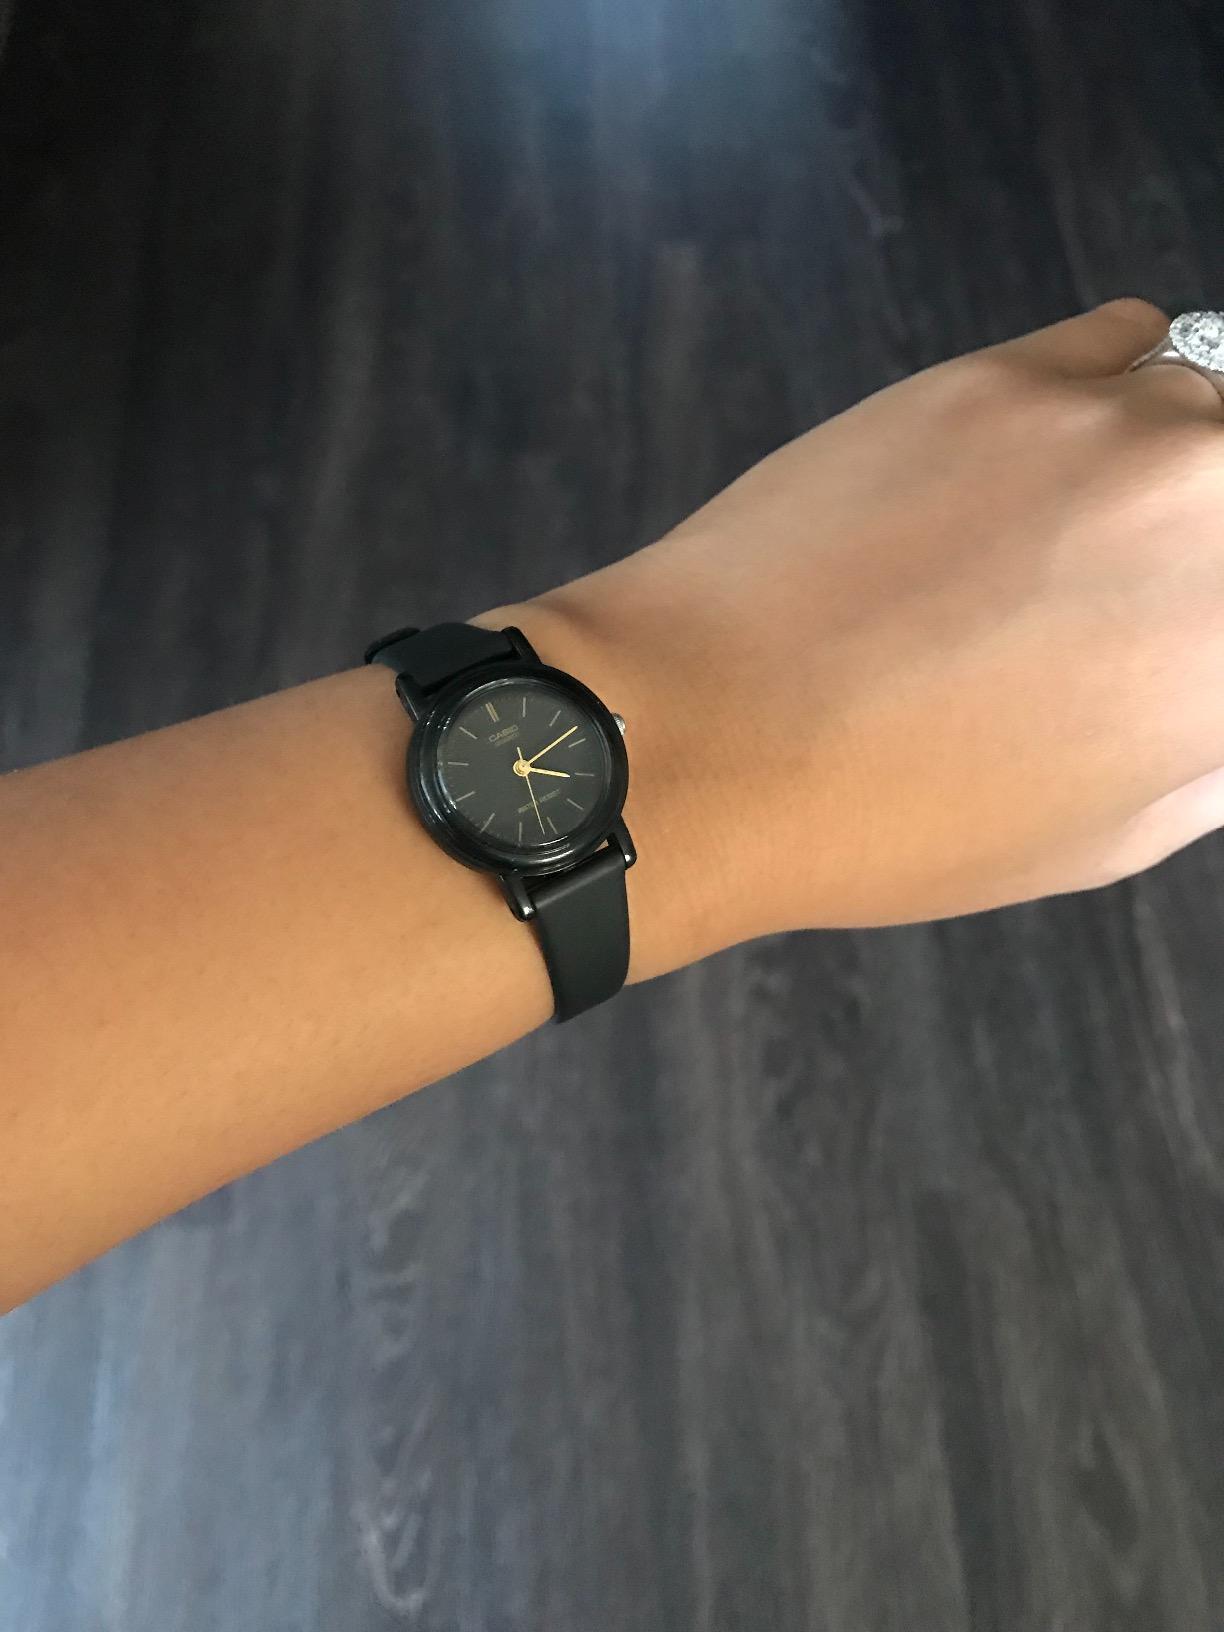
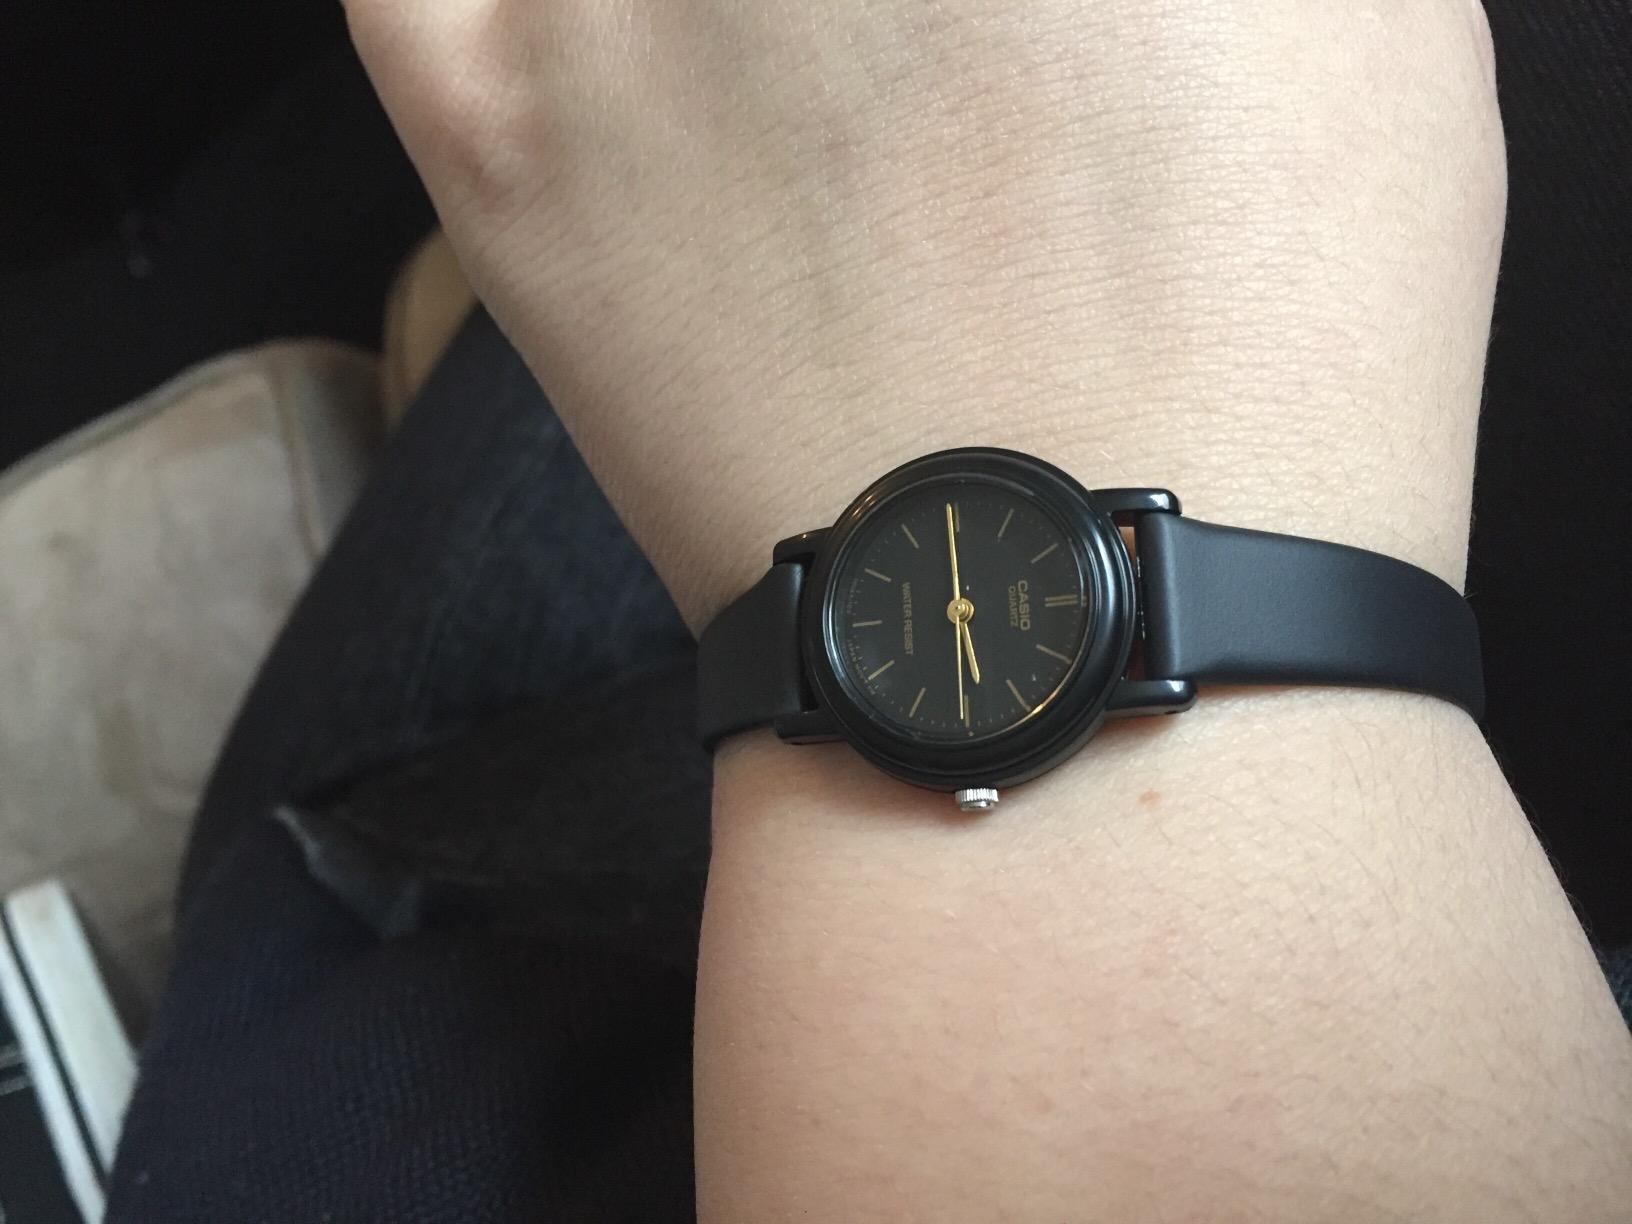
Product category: accessories_watch
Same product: yes